William H. Rupertus

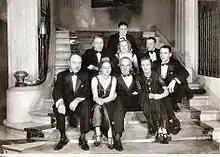
Then-Lt. Col. Rupertus (bottom left) at a party in Shanghai in 1937.

During World War II, as commanding officer of the Marine barracks at San Diego, he wrote the Marine Corps Rifleman's Creed right after Pearl Harbor was bombed. He penned the Rifleman's Creed with the intent of encouraging expert marksmanship and Marines' trust in their weapons. In March 1942, he served as assistant division commander of the 1st Marine Division under Major General Alexander Vandegrift in New River, North Carolina to assist in the formation and training of the First Marine Division.